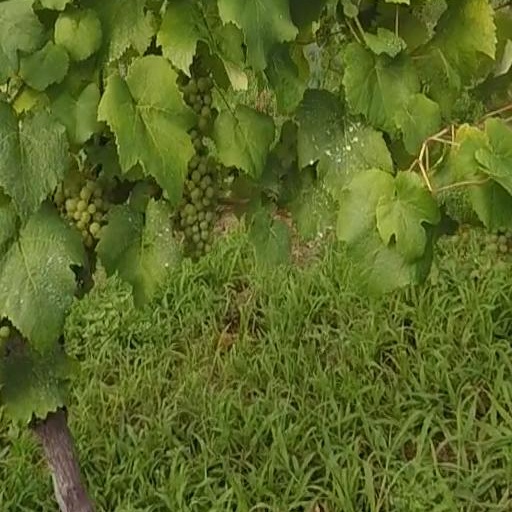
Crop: grape